Alboin

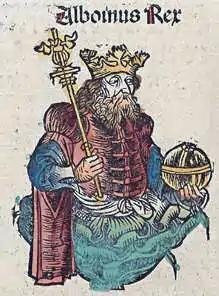
Woodcut vignette of Alboin in the 1493 "Nuremberg Chronicle"

Alboin (530s – 28 June 572) was king of the Lombards from about 560 until 572. During his reign the Lombards ended their migrations by settling in Italy, the northern part of which Alboin conquered between 569 and 572. He had a lasting effect on Italy and the Pannonian Basin; in the former, his invasion marked the beginning of centuries of Lombard rule, and in the latter, his defeat of the Gepids and his departure from Pannonia ended the dominance there of the Germanic peoples.